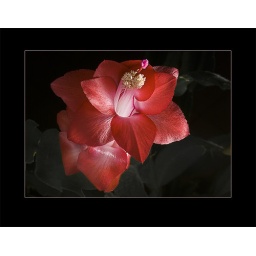
Red flower from the epiphytic forest cactus often known as Christmas cactus here in the UK